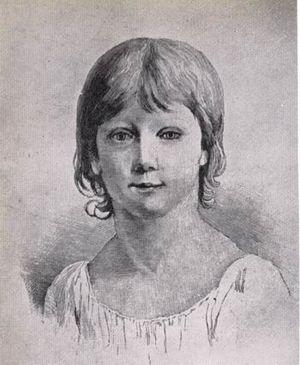
Pauline d’Orange-Nassau est une princesse de la maison d'Orange-Nassau.